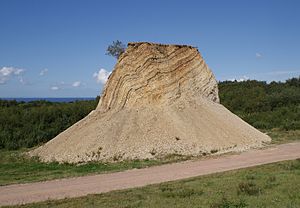
Fur Formationen / Geologi / Askelag
Fur Formationen er en geologisk formation fra tidlig Eocæn - 56.0-54.5 millioner år, der kan ses i den centrale del af Limfjordsområdet fra Silstrup og Mors i vest til Fur og Ertebølle i øst. Fur formationen er eksponeret i råstofgrave og mange kystklinter i området, med Hanklit på Mors og Knudeklint på Fur som de bedst kendte lokaliteter, hvor Fur Formationen kan ses.